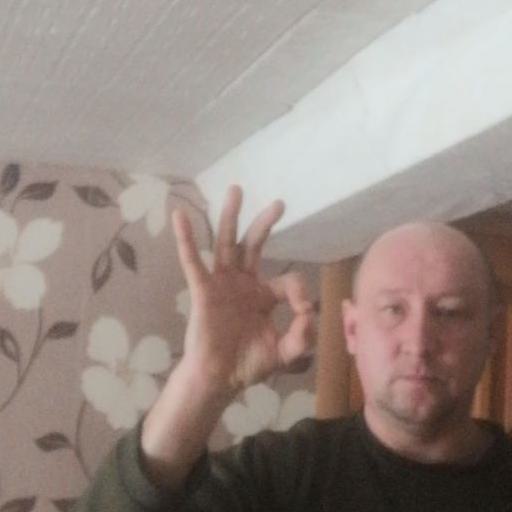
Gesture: ok